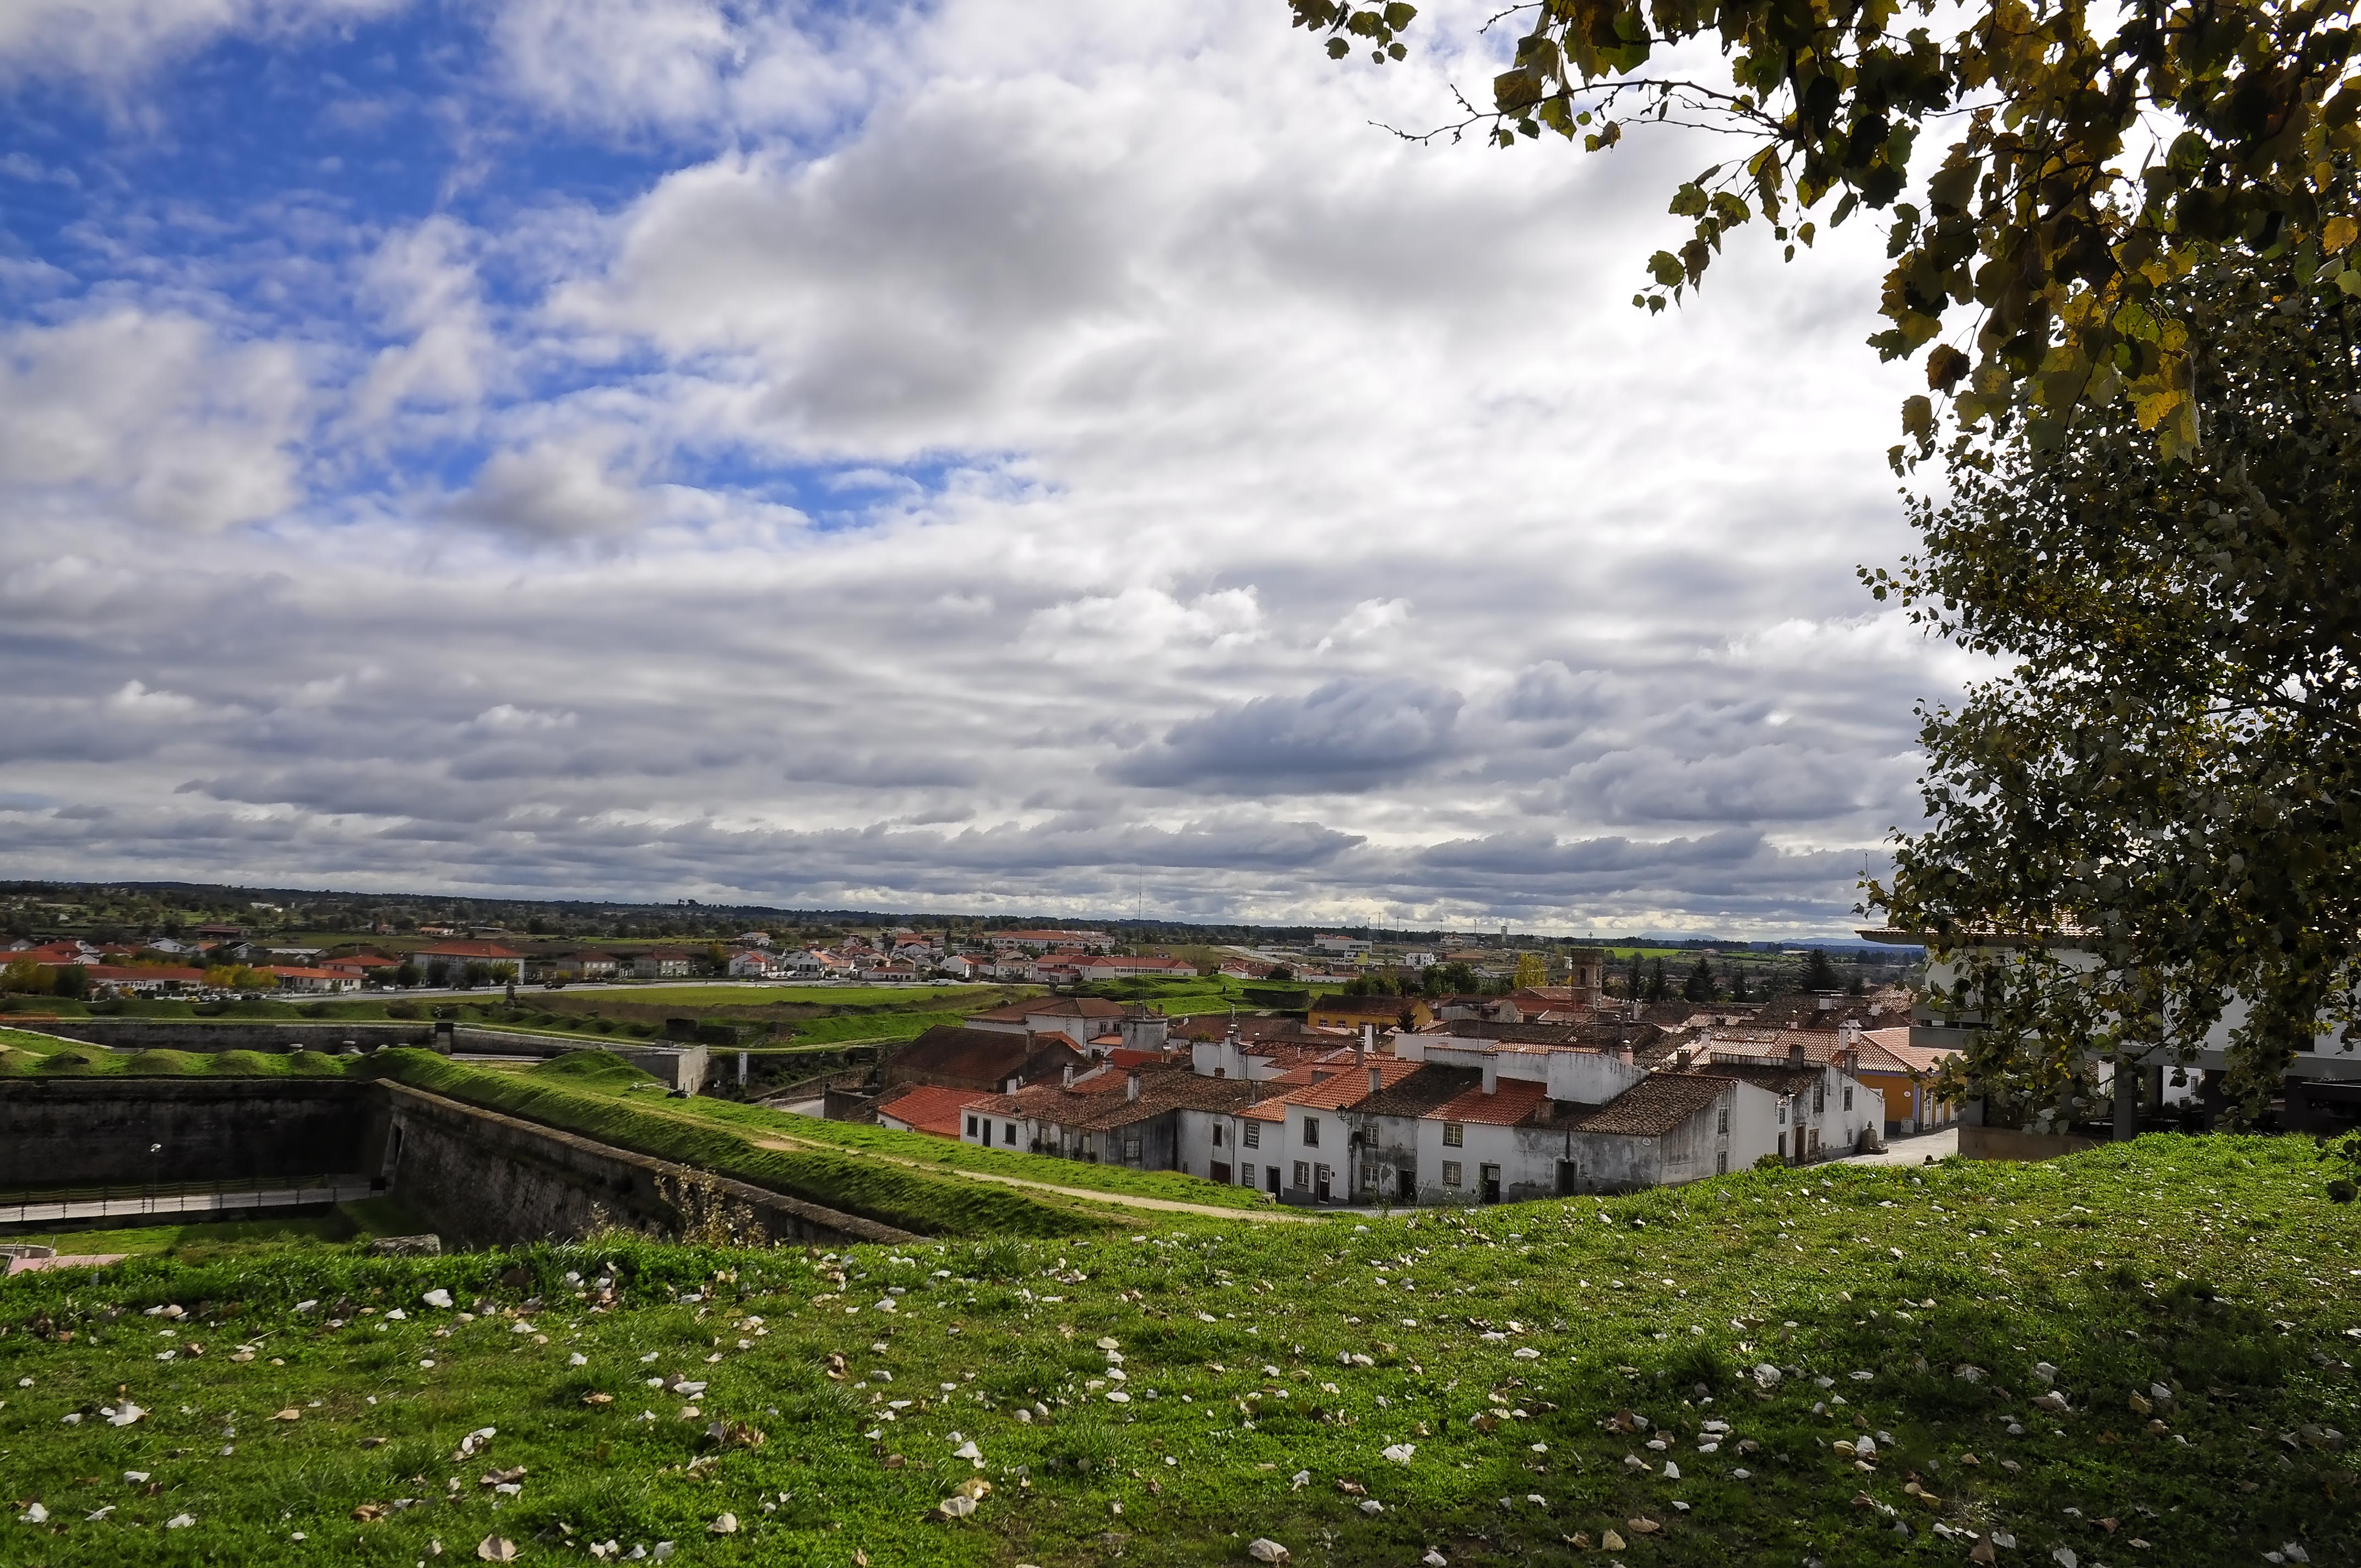
landscape, tree, grass, cloud, sky, field, farm, sunlight, hill, autumn, agriculture, waterway, portugal, almeida, rural area, human settlement